Market Weighton railway station

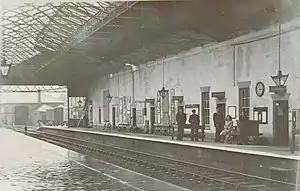
Station in 1940

Market Weighton railway station was a railway station at the junction of the Selby to Driffield and York to Beverley lines in the East Riding of Yorkshire, England.